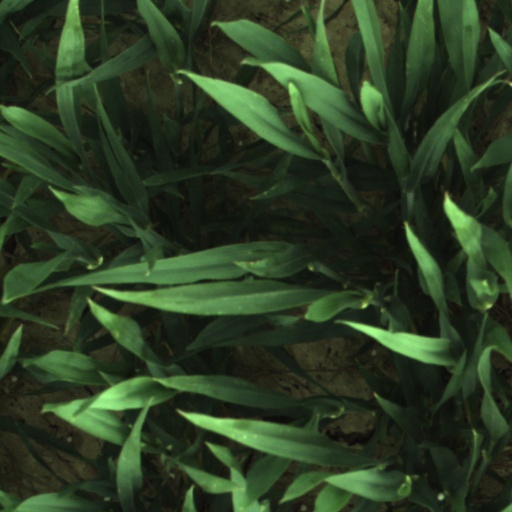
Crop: wheat